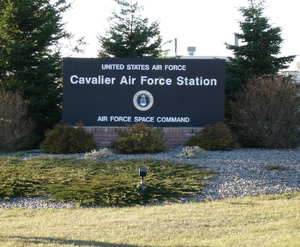
La Cavalier Air Force Station, dans le Dakota du Nord, est une installation du 10th Space Warning Squadron de la 21st Space Wing qui surveille et suit les lancements de missiles potentiels contre l’Amérique du Nord avec le système radar GE AN/FPQ-16. Le PARCS surveille et suit également plus de la moitié de tous les objets en orbite terrestre afin de permettre une connaissance de la situation spatiale et un contrôle de l'espace.